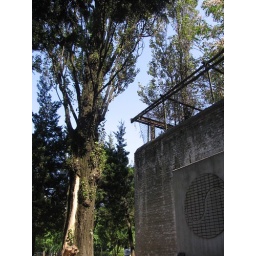
This actual poplar tree was used for whipping the prisoner before they went into the building for public execution by hanging